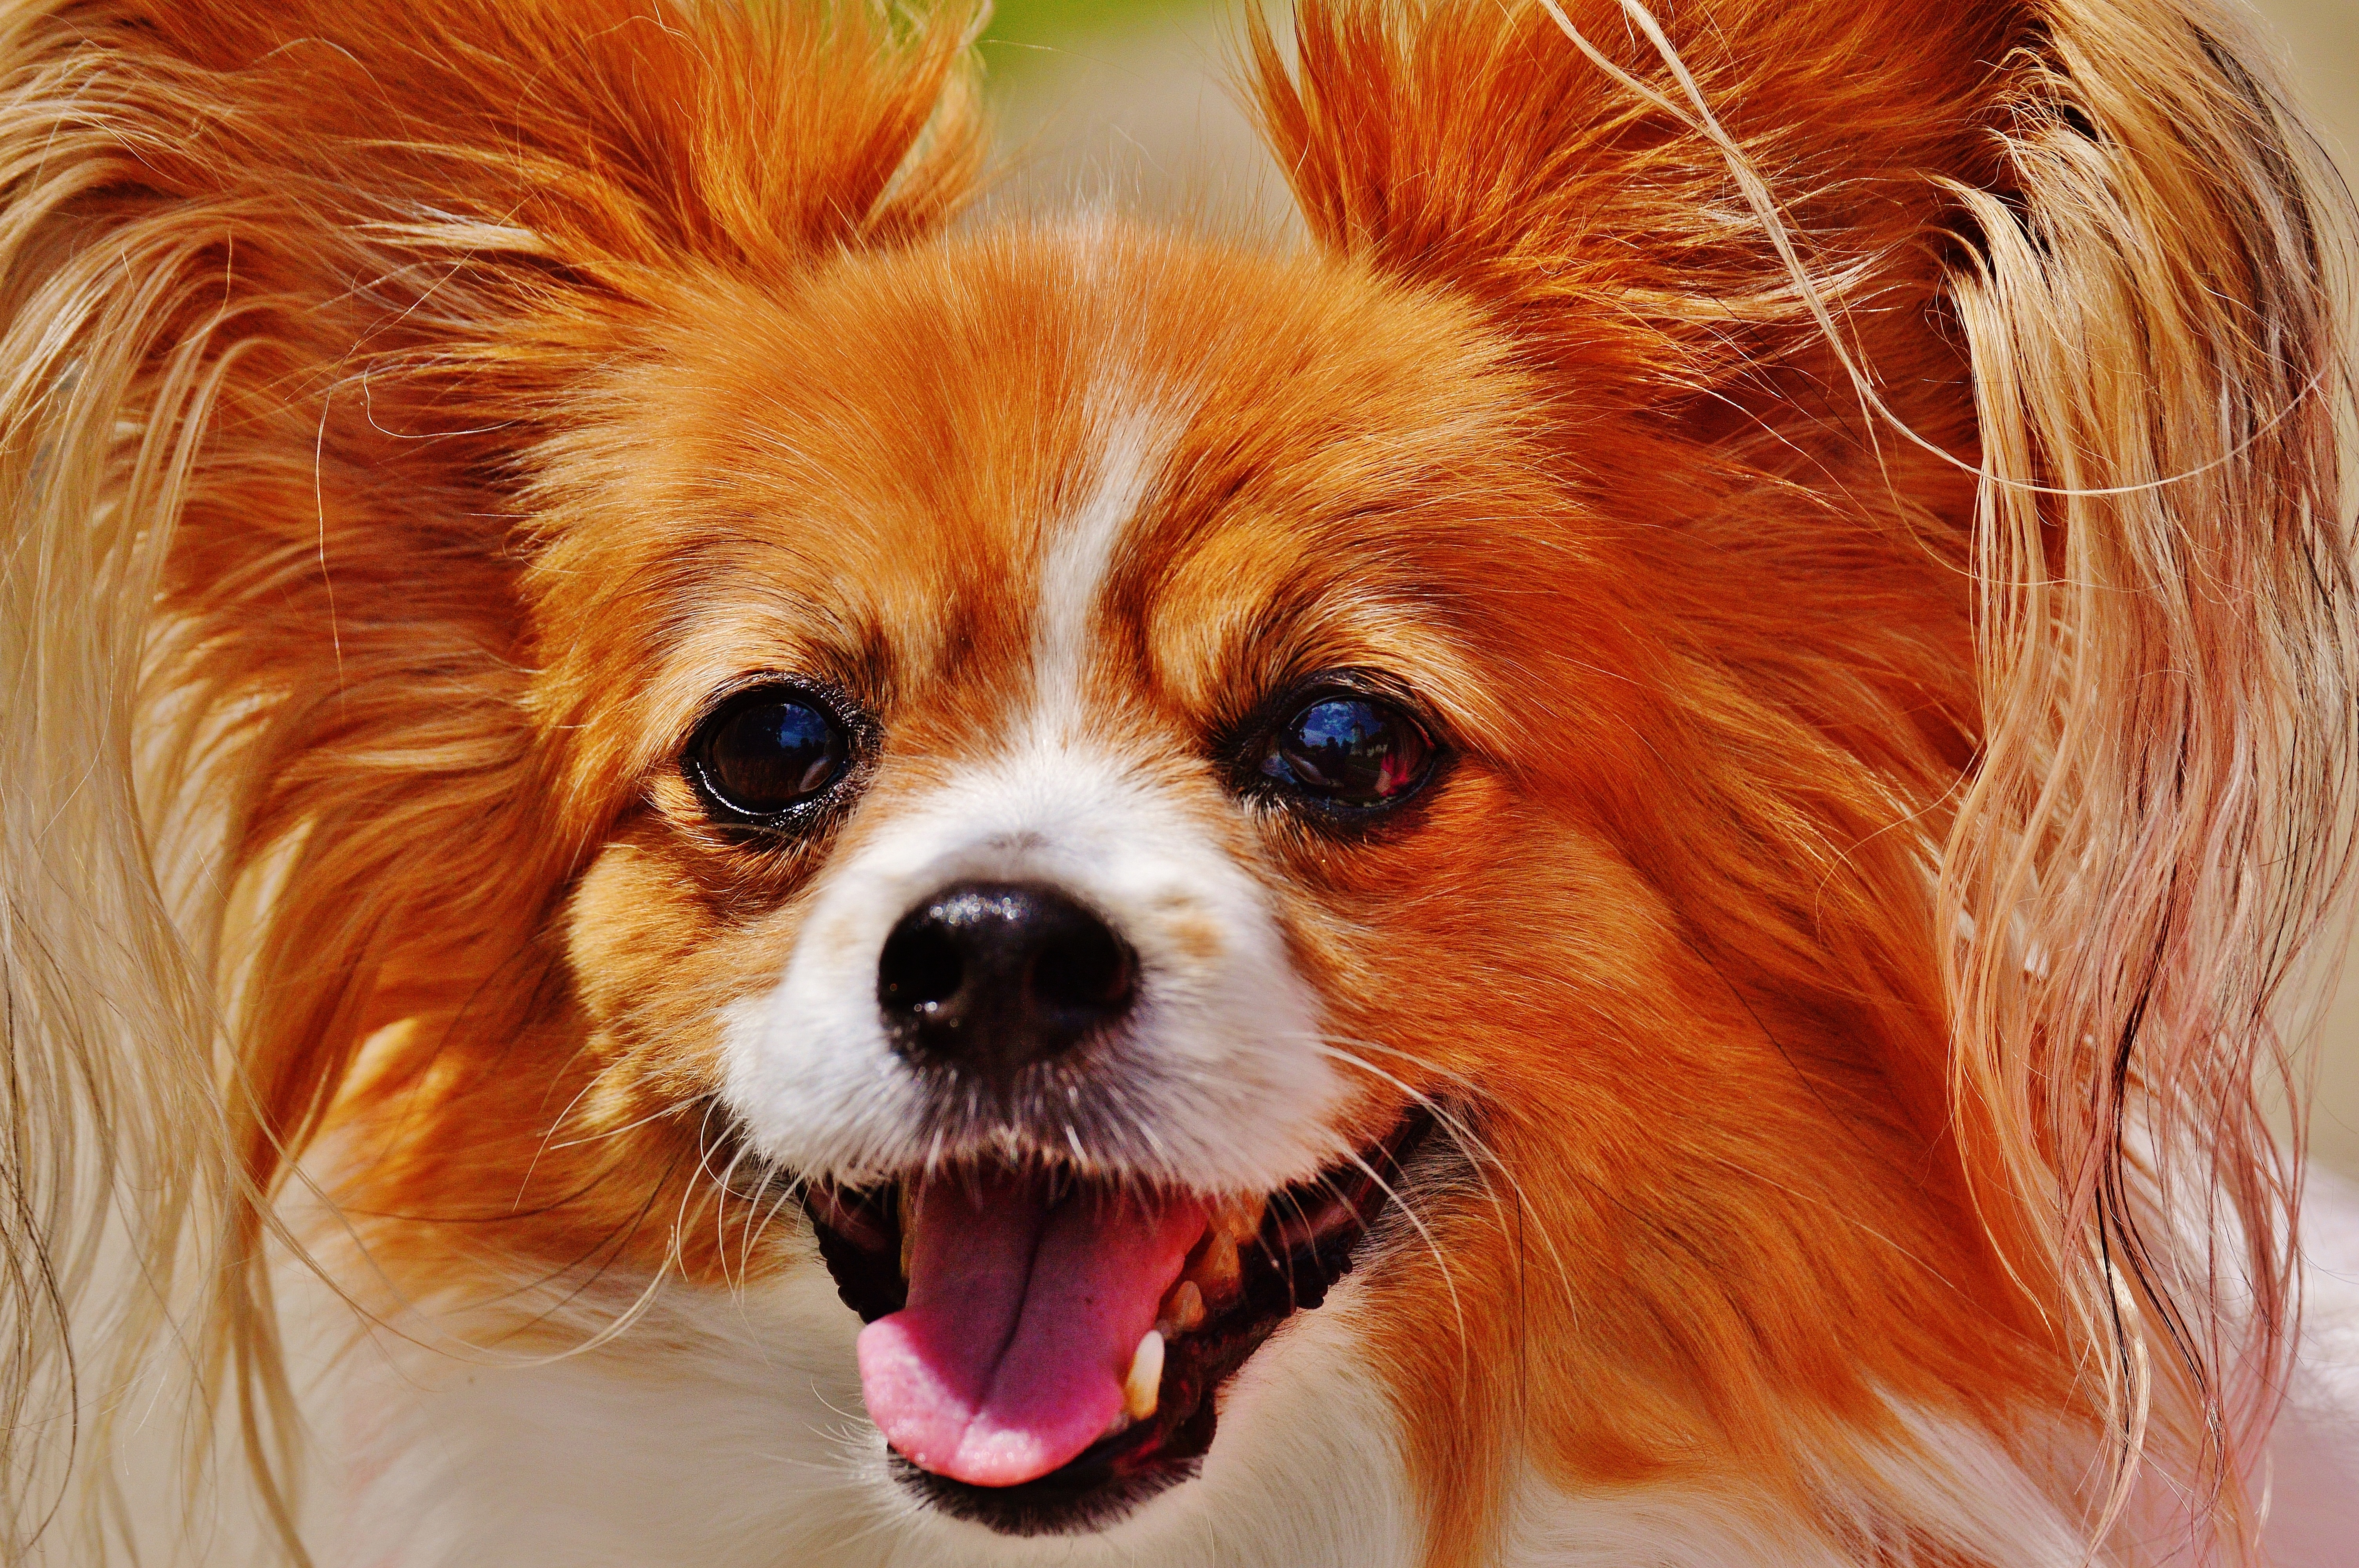
dog, cute, fur, mammal, spaniel, pets, hairy, vertebrate, chihuahua, papillon, out, dog breed, cavalier king charles spaniel, small dog, king charles spaniel, dog like mammal, tibetan spaniel, phalene